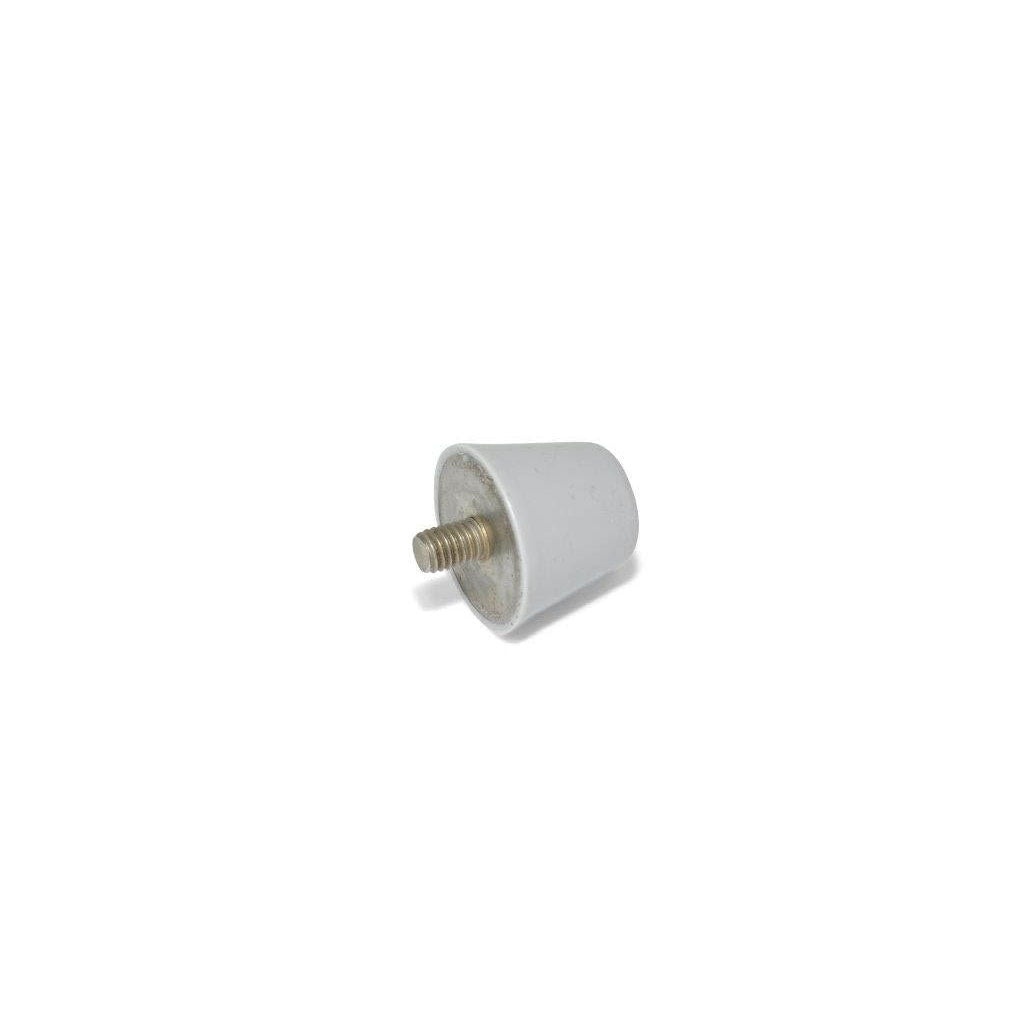
JW WINCO GN256-38-M8-10-55-GR CONICAL BUMPER STAINLESS - SILICONE RUBBER GRAY - THREADED STUD
Short Description JW WINCO GN256-38-M8-10-55-GR CONICAL BUMPER STAINLESS - SILICONE RUBBER GRAY - THREADED STUD GN 256 silicone vibration / shock absorption mounts, also known as shock absorbing mounts, vibration mounts, anti-vibration mounts, vibration bobbins or rubber bumpers, are frequently used as end-stop bumpers, e.g. for conveyors. The silicone rubber used is age-resistant and has an increased working temperature range. Due to the material purity, use is possible in the food and medical industry. FDA compliant. Silicone Body Material, Stainless Steel Thread/Plate Matte Surface Finish With Threaded Stud GN 256 Standard Sheet ** Please contact Sales@freertool.com for all lead times before placing your order. Once paid for, any cancellations will have a 4% cancellation fee. ** Full Description JW WINCO GN256-38-M8-10-55-GR CONICAL BUMPER STAINLESS - SILICONE RUBBER GRAY - THREADED STUD GN 256 silicone vibration / shock absorption mounts, also known as shock absorbing mounts, vibration mounts, anti-vibration mounts, vibration bobbins or rubber bumpers, are frequently used as end-stop bumpers, e.g. for conveyors. The silicone rubber used is age-resistant and has an increased working temperature range. Due to the material purity, use is possible in the food and medical industry. FDA compliant. Body Material: Silicone Thread/Plate: Stainless Steel Surface Finish: Matte Thread Type: Threaded Stud Thread Diameter: M8 Thread Length: 0.39" Body Height: 1.26" Body Diameter: 1.50" GN 256 Standard Sheet
Brand: J.W. Winco
Category: Hardware > Hardware Accessories > Brackets & Reinforcement Braces